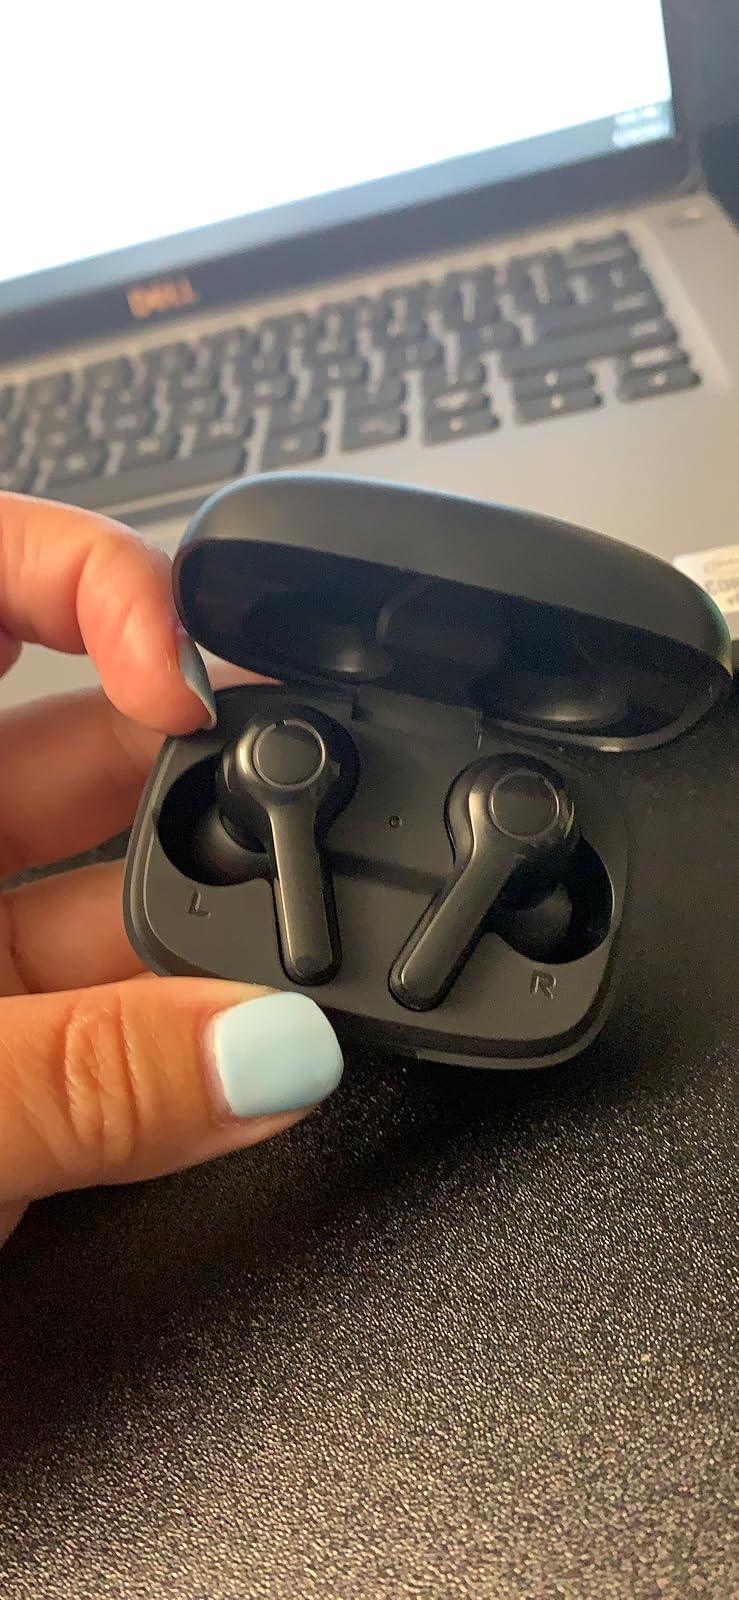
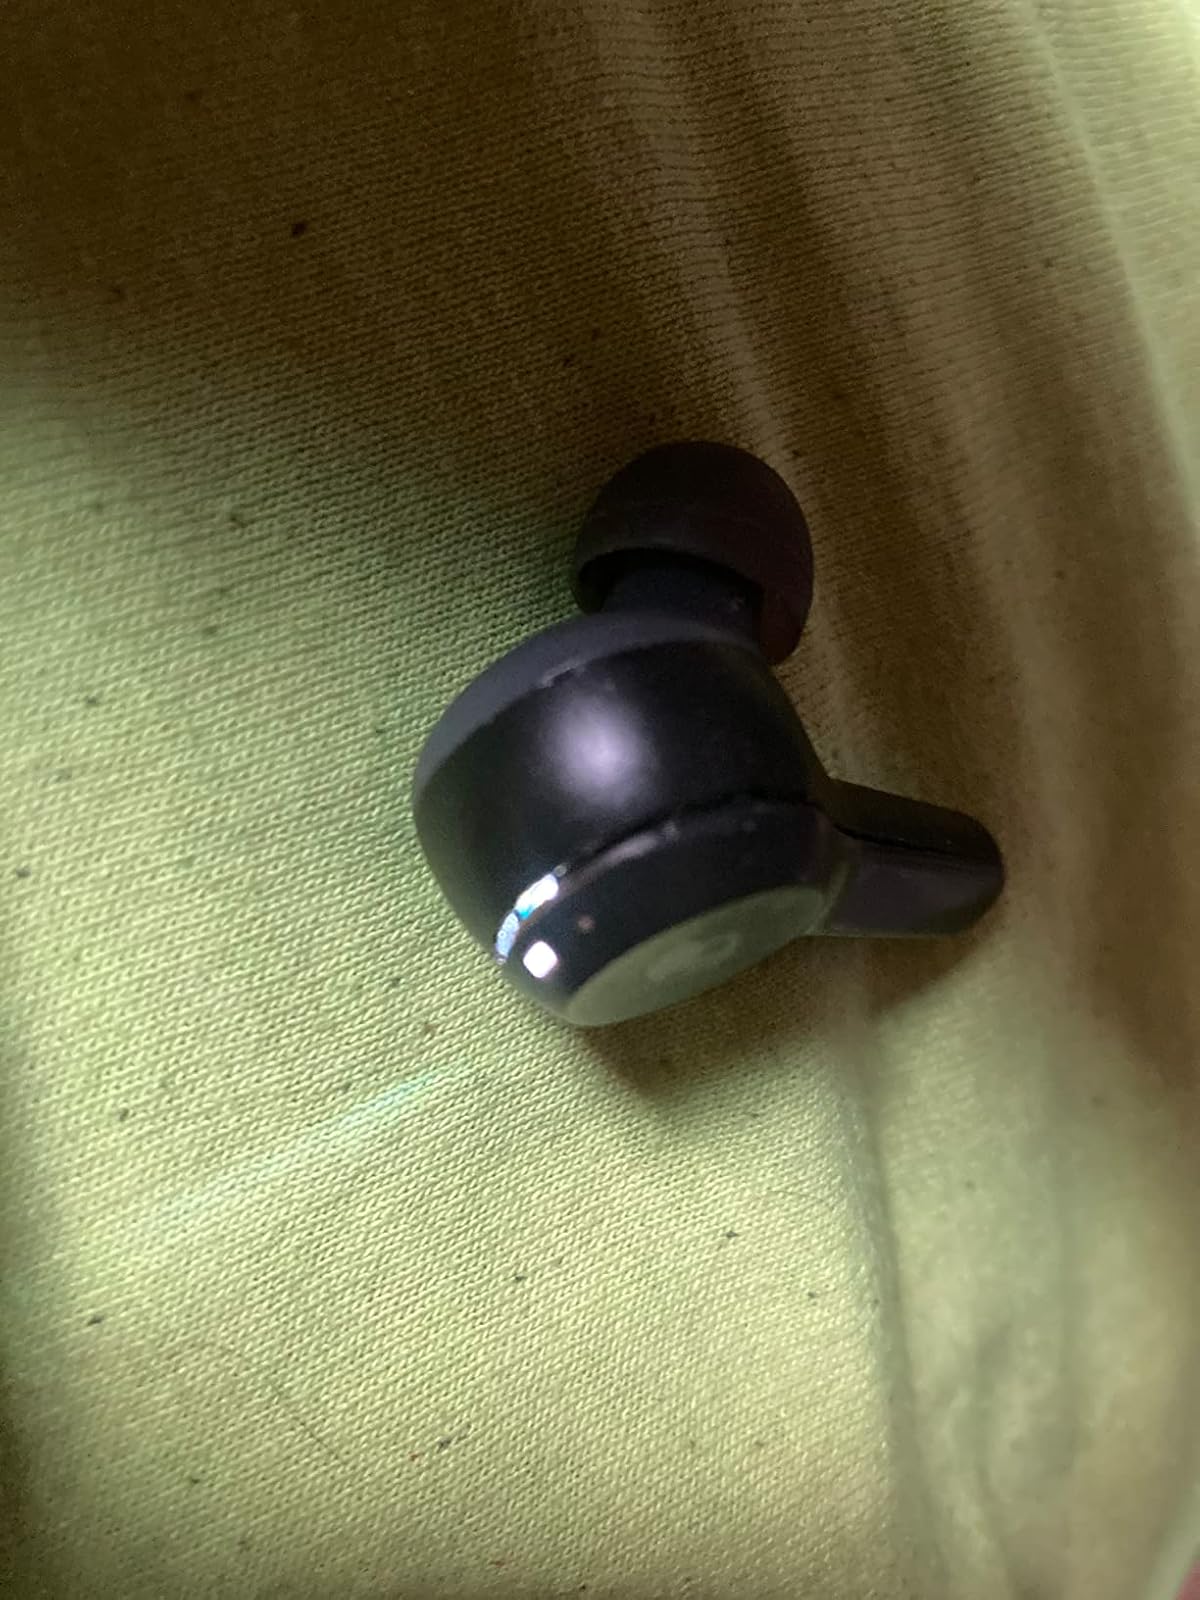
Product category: earbuds
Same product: no